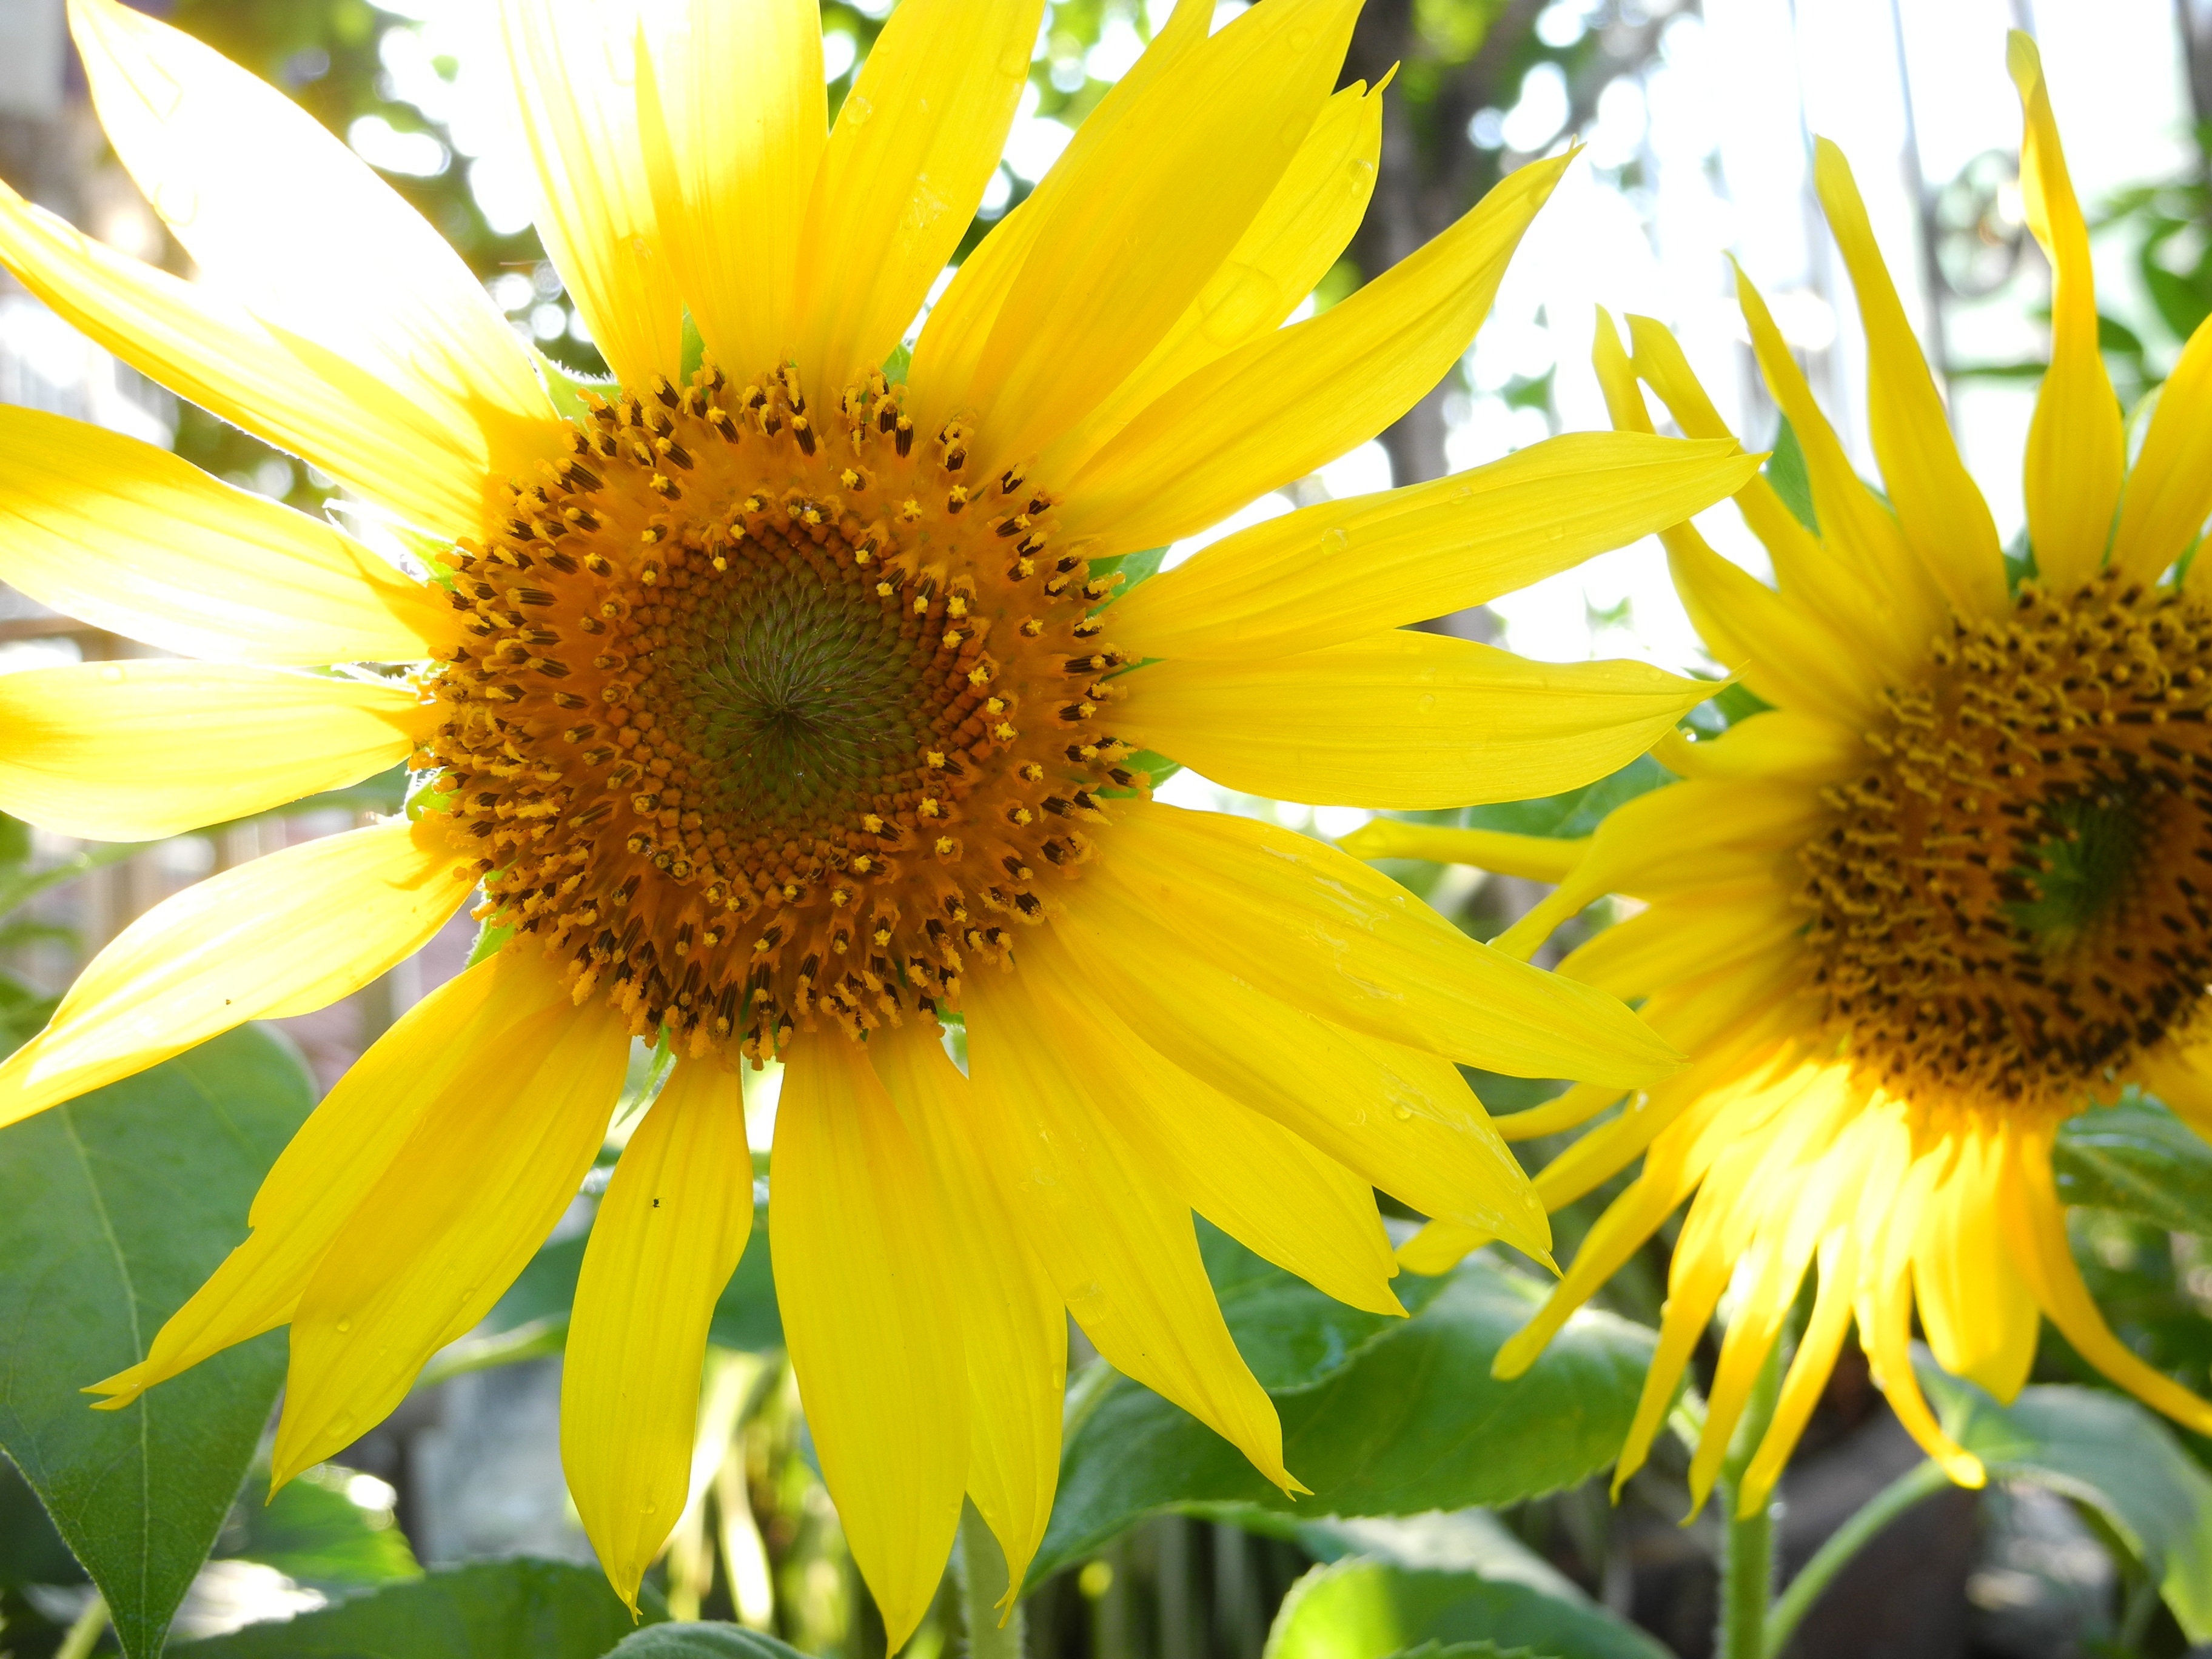
plant, field, flower, petal, botany, yellow, flora, sunflower, macro photography, flowering plant, daisy family, sunflower seed, plant stem, land plant